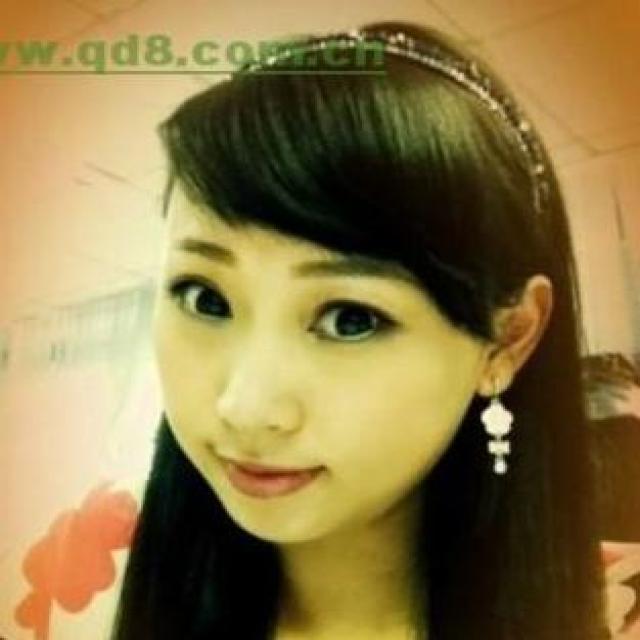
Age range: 21-44